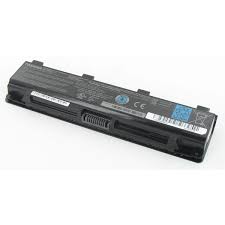
Waste category: battery